12AX7

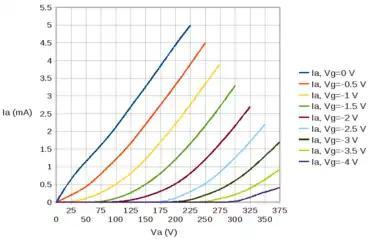
Anode current characteristic with grid voltage as parameter

The 12AX7 is a high-gain (typical amplification factor 100), low-plate-current triode best suited for low-level audio voltage amplification. In this role it is widely used for the preamplifier (input and mid-level) stages of audio amplifiers. It has relatively high Miller capacitance, making it unsuitable for radio-frequency use.